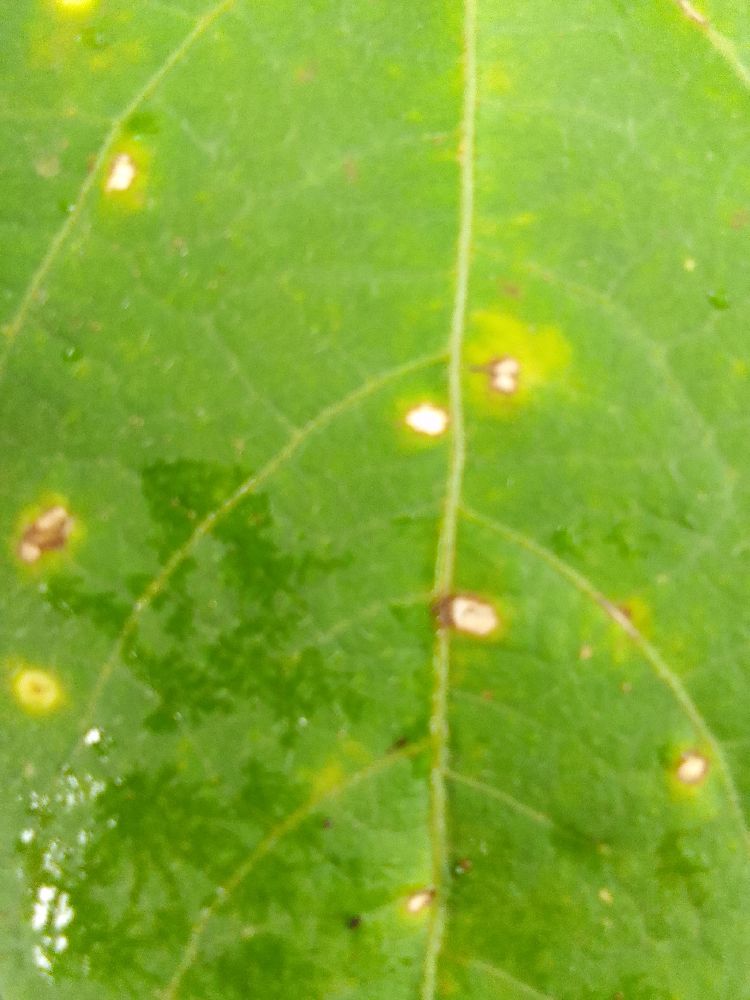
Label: rust